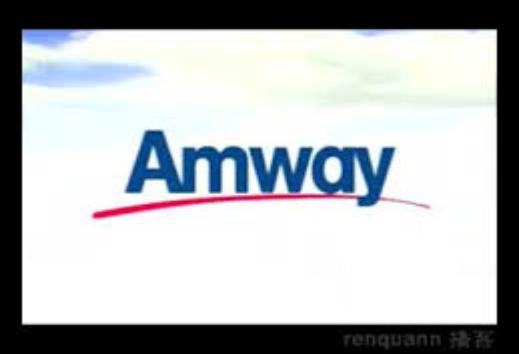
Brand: ANLI
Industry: Others